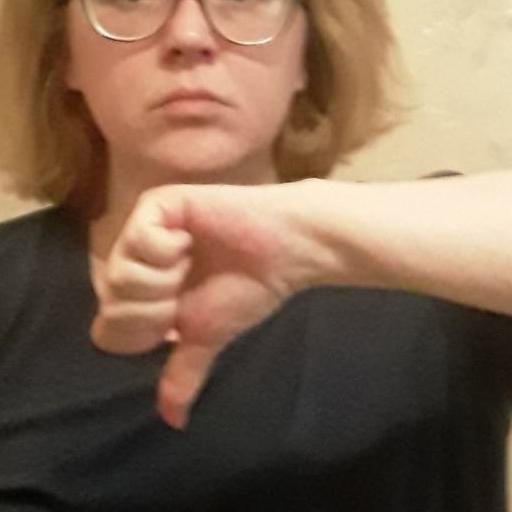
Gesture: dislike